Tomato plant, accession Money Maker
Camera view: tilt-top (135 deg); turntable rotation: 60 degrees
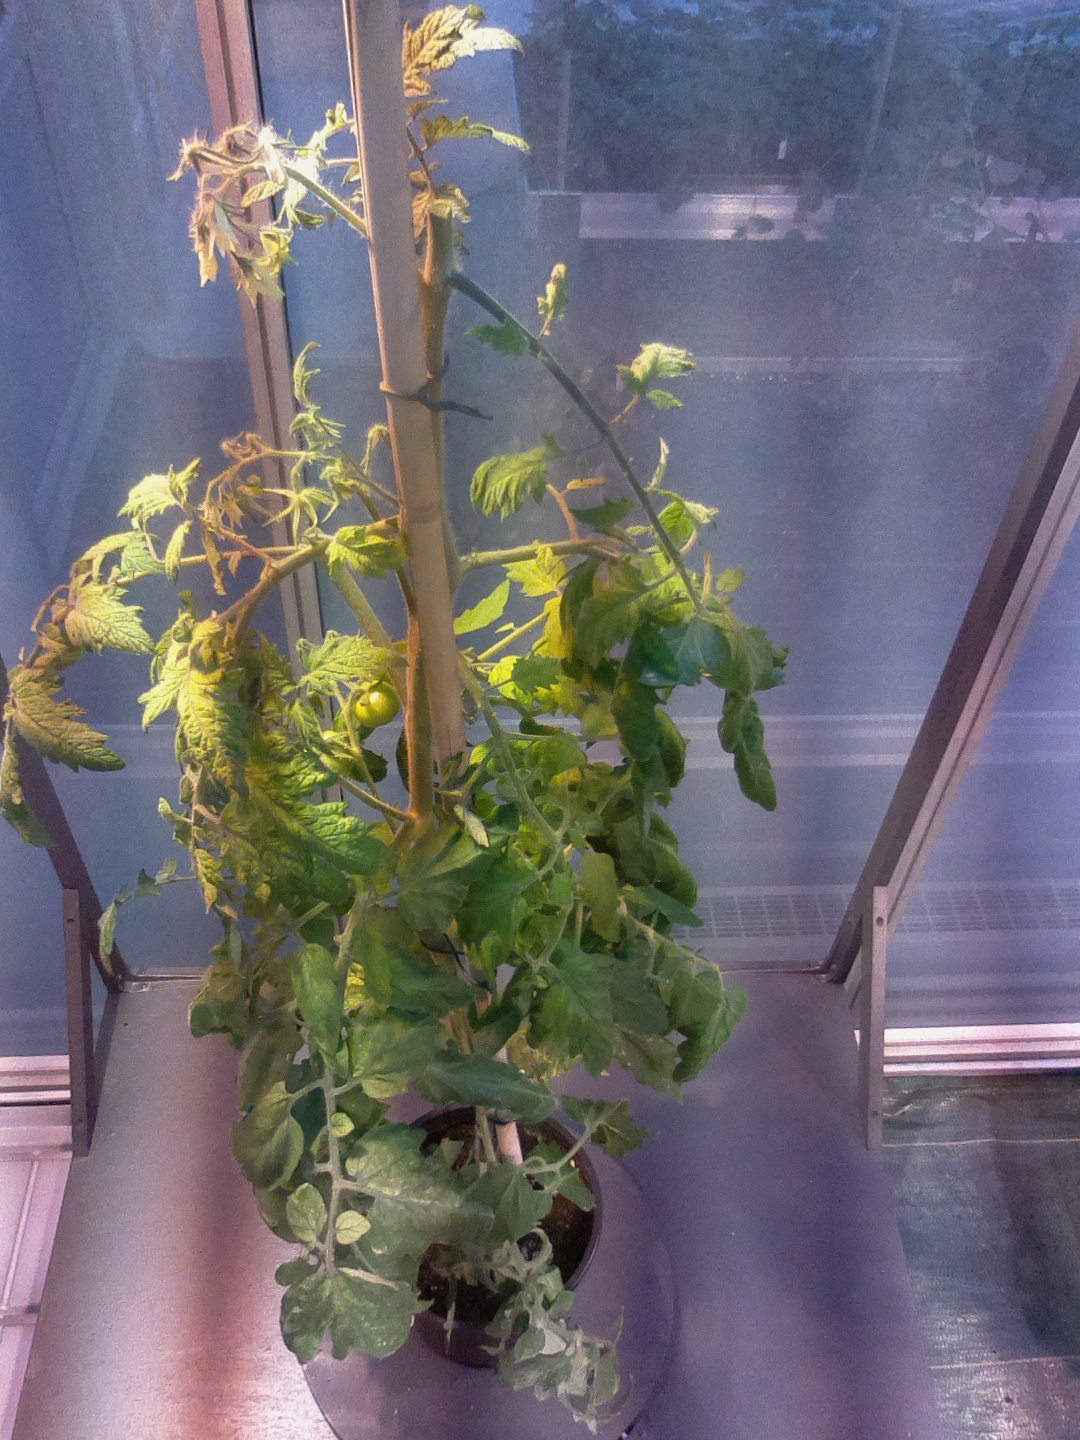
BBCH growth stage 73: 30%-40% of final fruit size